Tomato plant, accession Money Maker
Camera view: vertical (180 deg); turntable rotation: 60 degrees
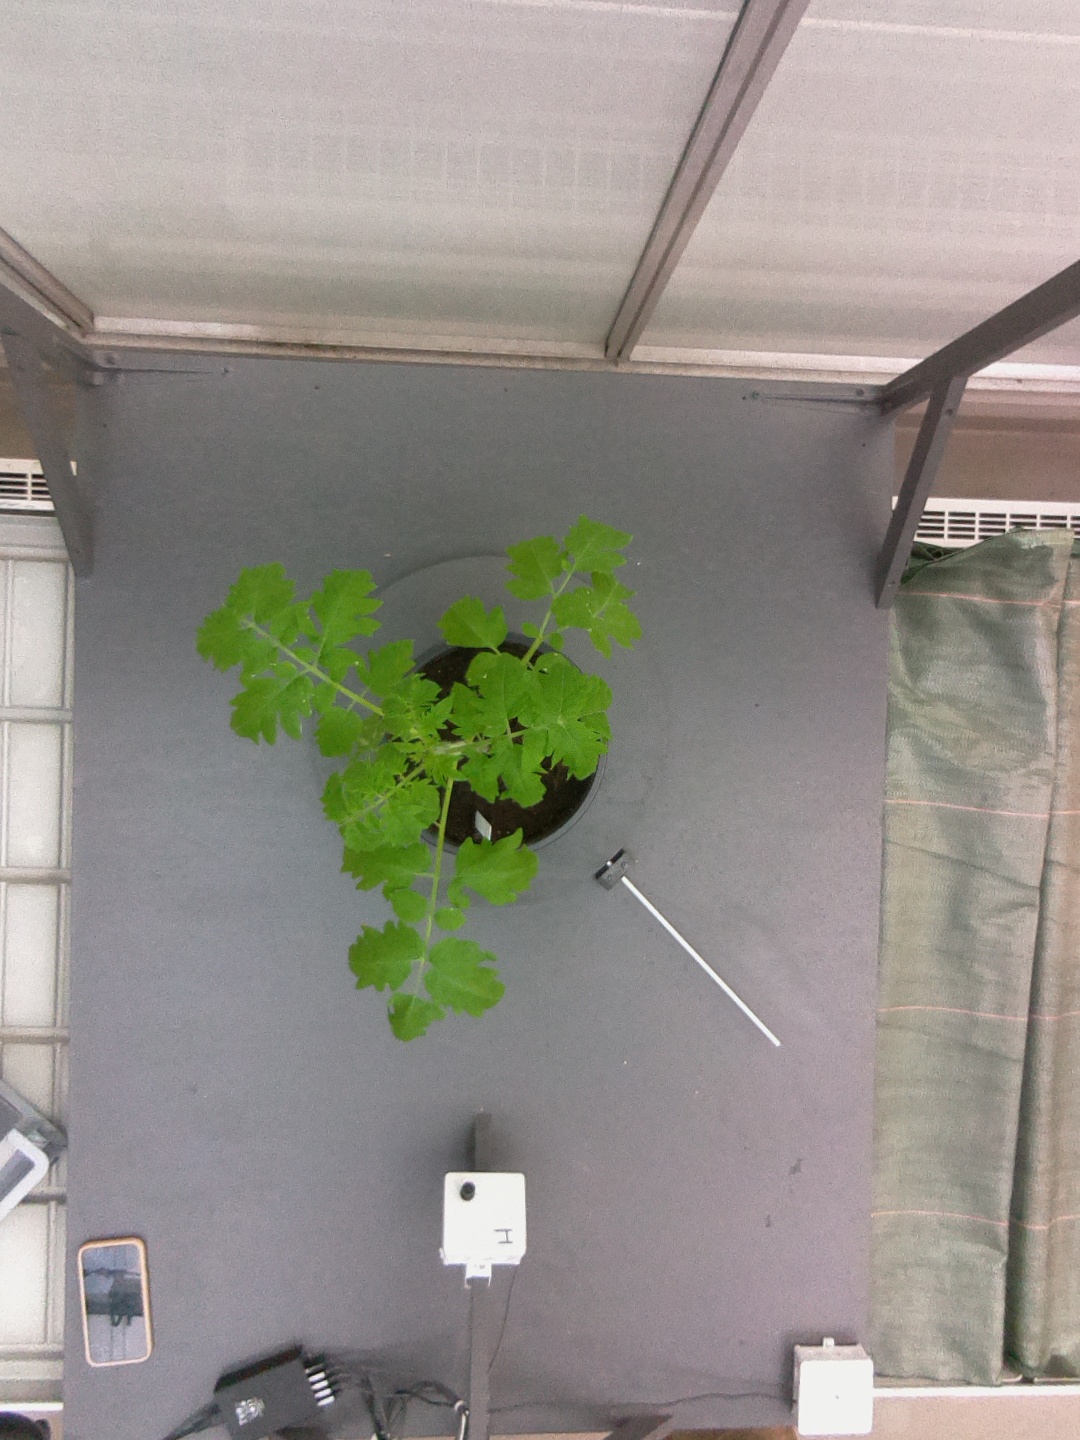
BBCH growth stage 13: 6 of true leaves visible